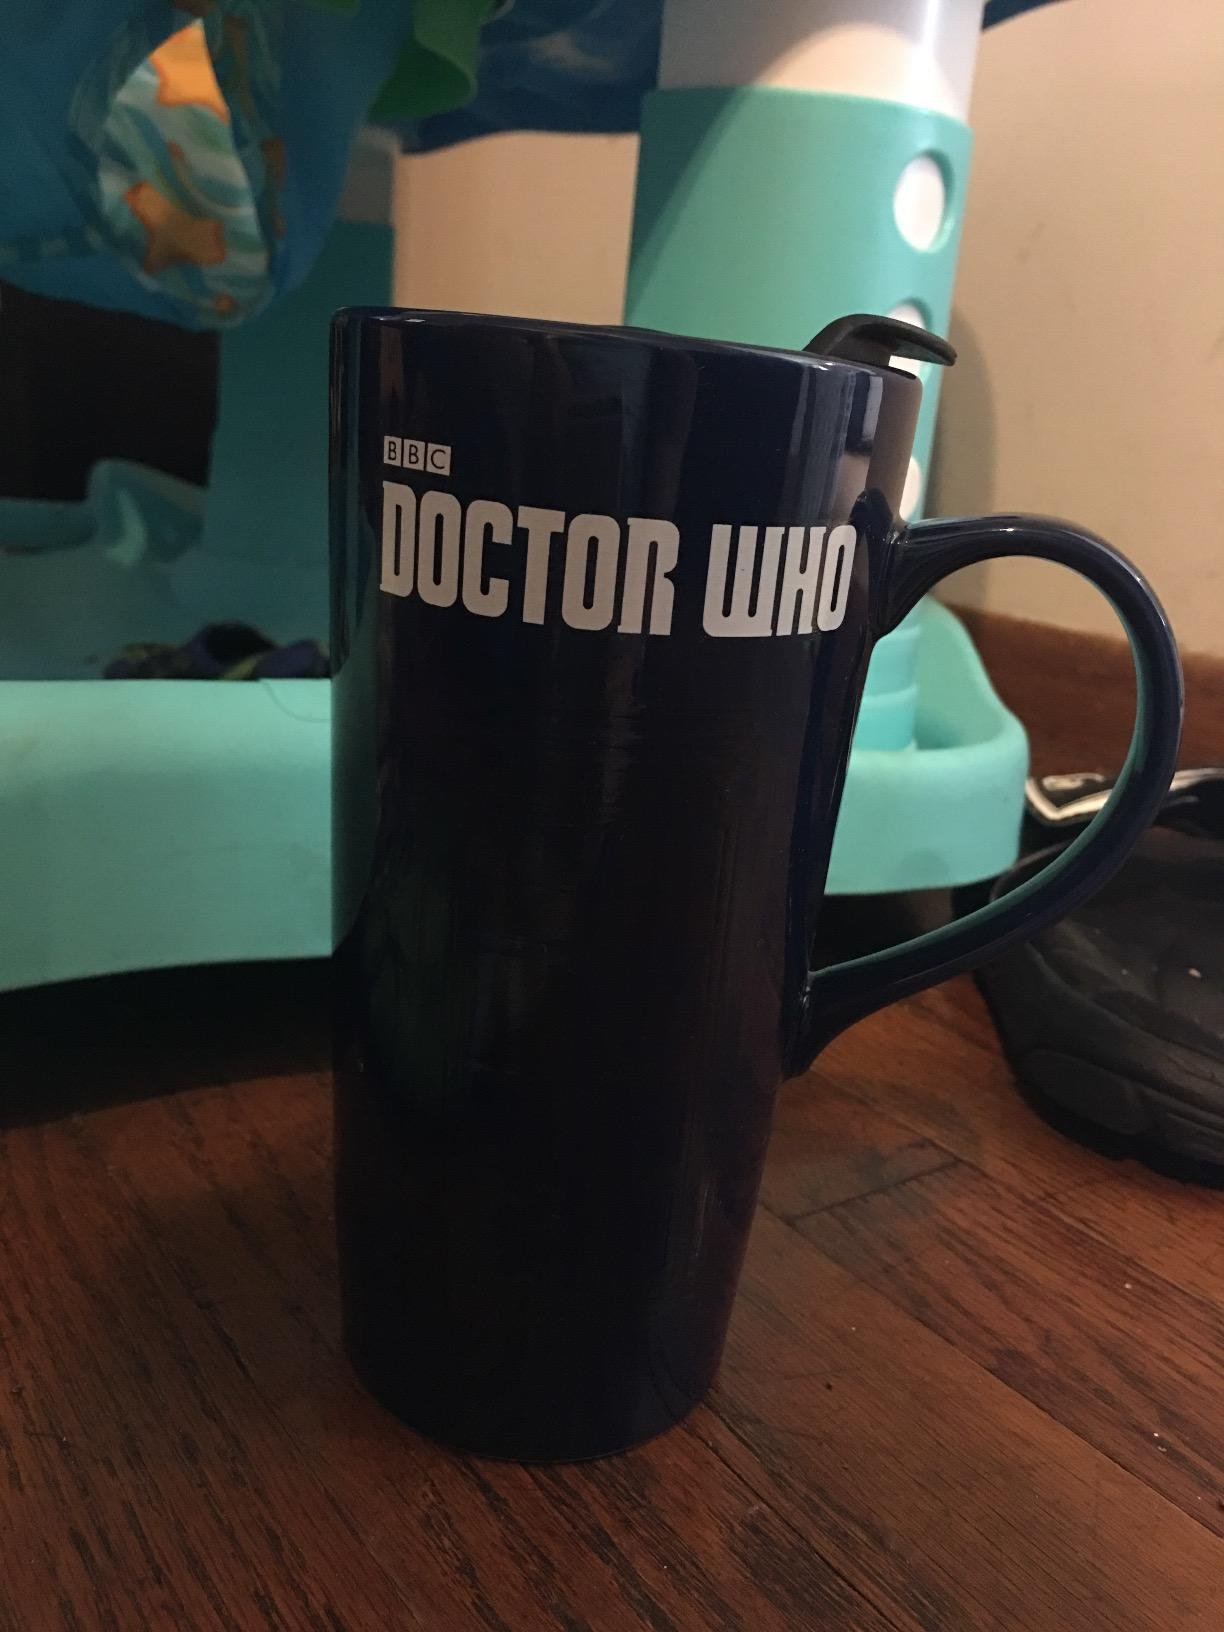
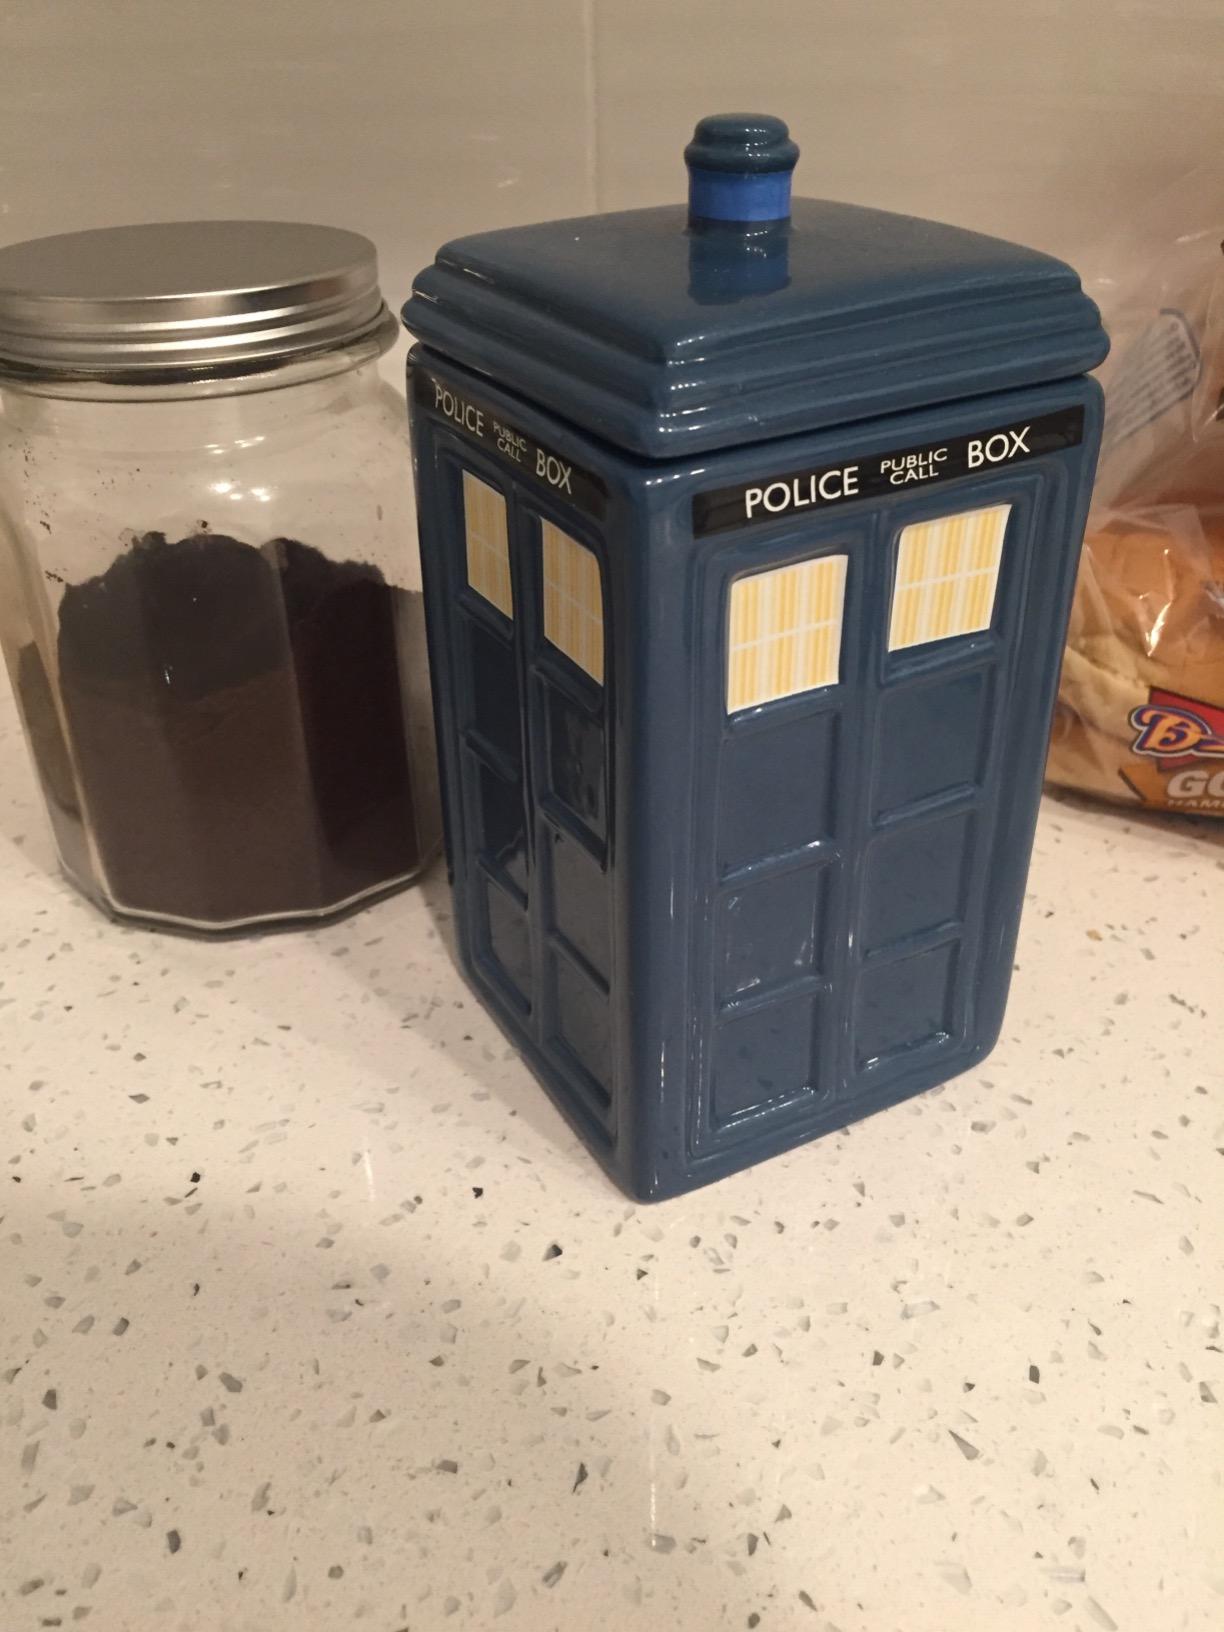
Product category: items_mug
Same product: no